Cannabis in Colorado

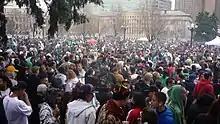
4:20 rally Denver, CO (2011)

Since the enactment of Colorado Amendment 64 in November 2012, adults aged 21 or older can grow up to six marijuana plants (with no more than half being mature flowering plants) privately in a locked space, legally possess all marijuana from the plants they grow (as long as it stays where it was grown), legally possess up to of marijuana while traveling, and give as a gift up to to other citizens 21 years of age or older.